Yellowknives Dene First Nation

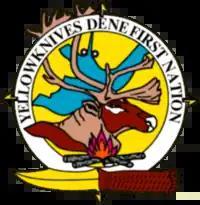

The Yellowknives Dene First Nation is a band government in the Northwest Territories. It represents the Yellowknives people, the namesake of the territorial capital Yellowknife. Its membership primarily resides in two communities: Ndilǫ, bordering the City of Yellowknife at the tip of Latham Island, and Dettah, separated from the city by Yellowknife Bay. The Yellowknives Dene traditionally speak the local Wíílíídeh dialect, which falls under the dene language.